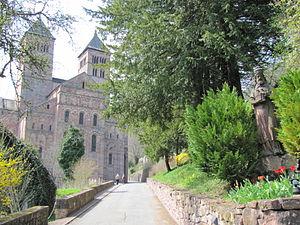
Alsace, Haut-Rhin, Église abbatiale Saint-Léger (XIIe) de Murbach (PA00085554, IA00054802, IA00054801).